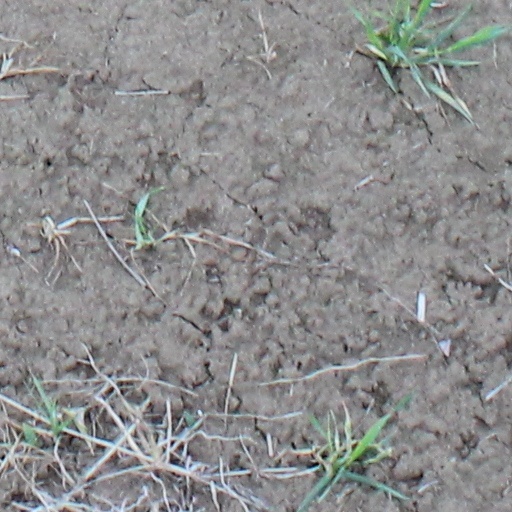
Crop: wheat